John Francis Jackson

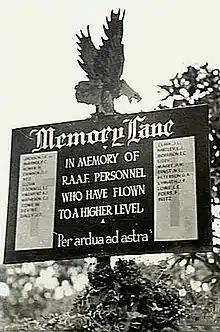
Sign with an eagle on top, reading "Memory Lane In memory of R.A.A.F personnel who have flown to a higher level 'Per ardua ad astra'", and a list of those killed

On 22 March, the day after he arrived in New Guinea, Jackson took No. 75 Squadron on a dawn raid against the Japanese airfield at Lae. Rather than attacking directly from the south, he led the Kittyhawks in from the east, where they would not be expected and where the rising sun would hide their approach. Achieving the surprise he had hoped for, Jackson made two strafing passes over the airfield, ignoring standard practice that called for only one such pass to reduce the risk from anti-aircraft fire. The Australians claimed a dozen Japanese planes destroyed on the ground and five more damaged. They also shot down two Mitsubishi Zero fighters in the air, and lost two Kittyhawks over Lae, along with one that had crash-landed on takeoff from Moresby. The Japanese struck back the next day, destroying two Kittyhawks at Seven Mile Aerodrome. With his losses mounting, Jackson was given permission to withdraw the squadron to Horn Island in Far North Queensland, but refused. On 4 April, Jackson made a solo reconnaissance over Lae, after which he led another four Kittyhawks on a raid against the airfield, claiming seven enemy aircraft destroyed on the ground without loss to themselves; Japanese sources credited the Australians with only two machines destroyed, but seventeen others damaged. Two days later, Les Jackson was forced to ditch his aircraft on a coral reef, but made it to shore with the aid of a life jacket that John dropped to him, not realising at the time that the downed pilot was his younger brother.